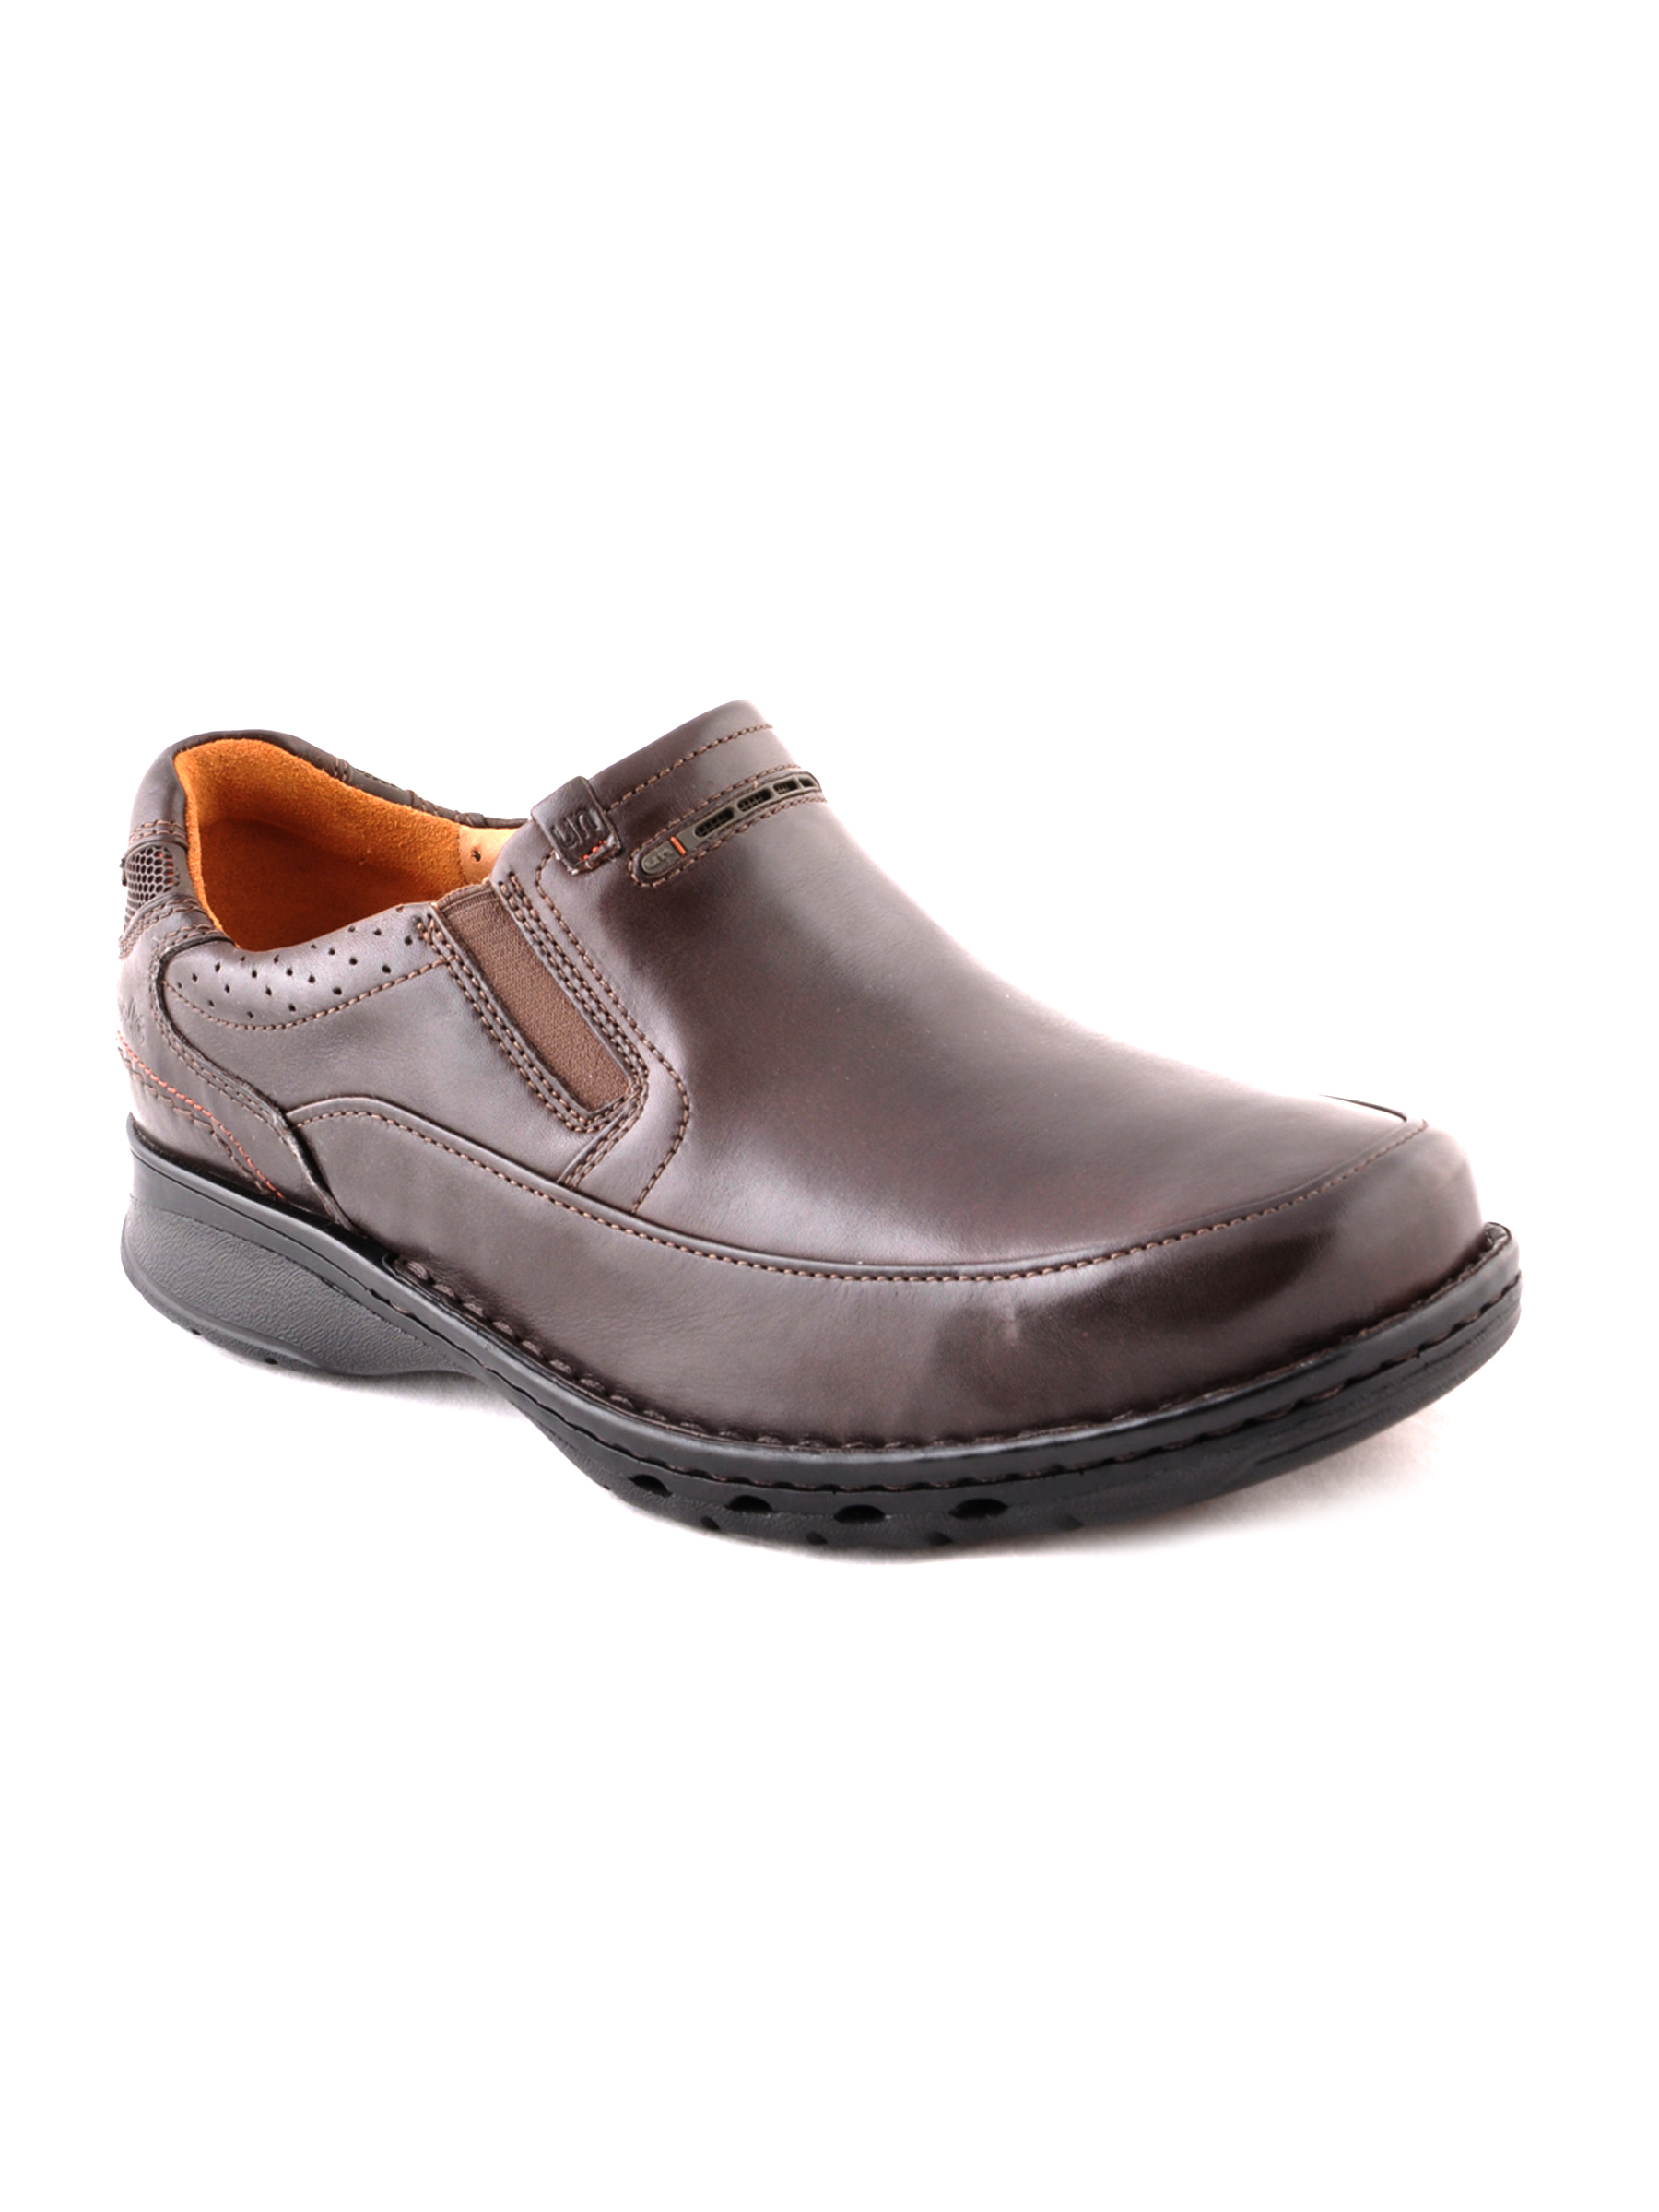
Clarks Men Leather Brown Formal Shoes
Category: Footwear / Shoes / Formal Shoes
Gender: Men
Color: Brown
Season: Fall 2012
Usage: Formal